University of California Natural Reserve System

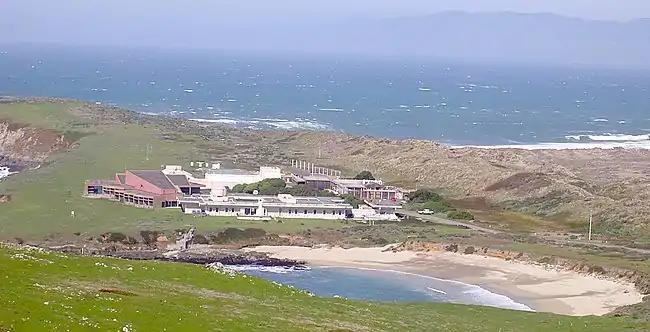
Bodega Marine Lab, Bodega Marine Reserve

The University of California Natural Reserve System (UCNRS) is a system of protected areas throughout California. The reserves support UC's mission of teaching, research, and public service. Unlike national and state parks, they are not available for recreational uses, because they were specifically created to enable UC scientists to conduct research free from such distractions.